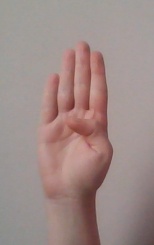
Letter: kaaf